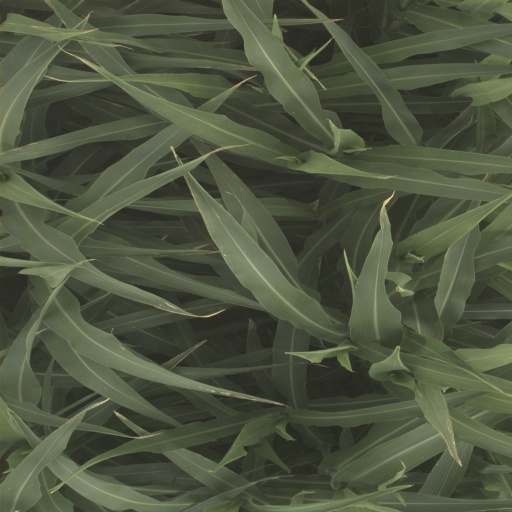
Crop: sorghum